A Theory of Justice: The Musical

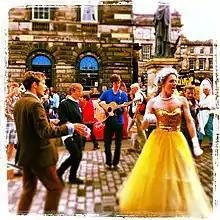
The cast of "A Theory of Justice" promoting the musical in Edinburgh during the Fringe Festival

"A Theory of Justice: The Musical!" was revived for the Edinburgh Fringe Festival, running from 31 July to 26 August 2013 at C Venues. The revival was produced by DEM Productions using the same cast and crew, with minor changes. The Edinburgh revival included a new song: "My Philosopher-King", a solo love ballad for Fairness.